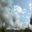
Label: cloud